Anjala conspiracy

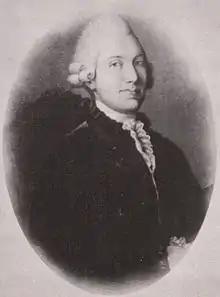
Colonel (1741–1790) was a Finnish soldier and an officer of the Swedish Army. He took part in the Anjala conspiracy and was executed for that (only one to actually suffer such fate).

The Anjala conspiracy of 1788 was a scheme by disgruntled Swedish officers to end Gustav III's Russian War of 1788–1790. Declaring Finland an independent state was not a part of the original plot, but one of the conspirators Johan Anders Jägerhorn, who handed the note to Empress Catherine the Great, made such claims in Saint Petersburg.